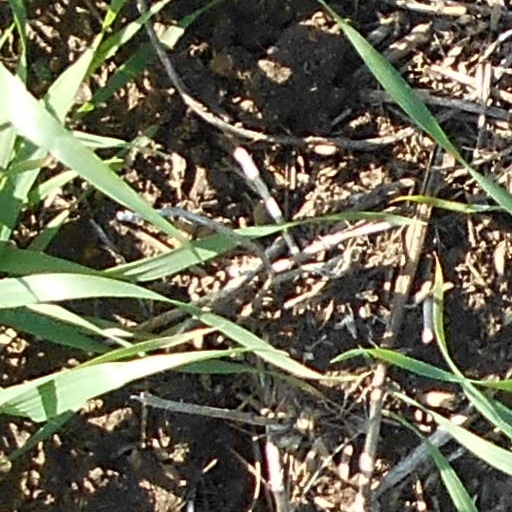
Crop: wheat